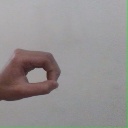
अक्षर: औ